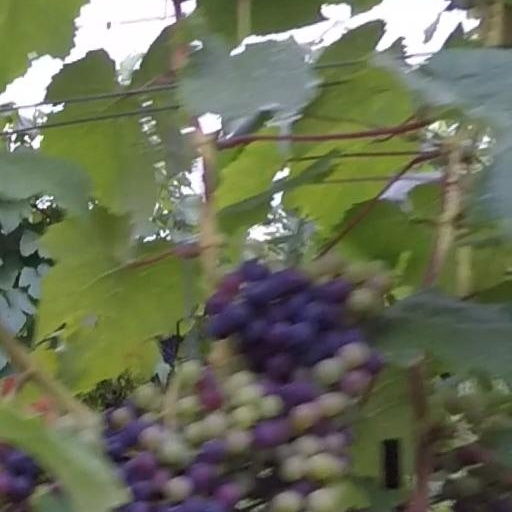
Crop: grape